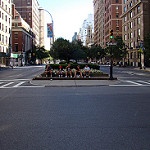
Label: street